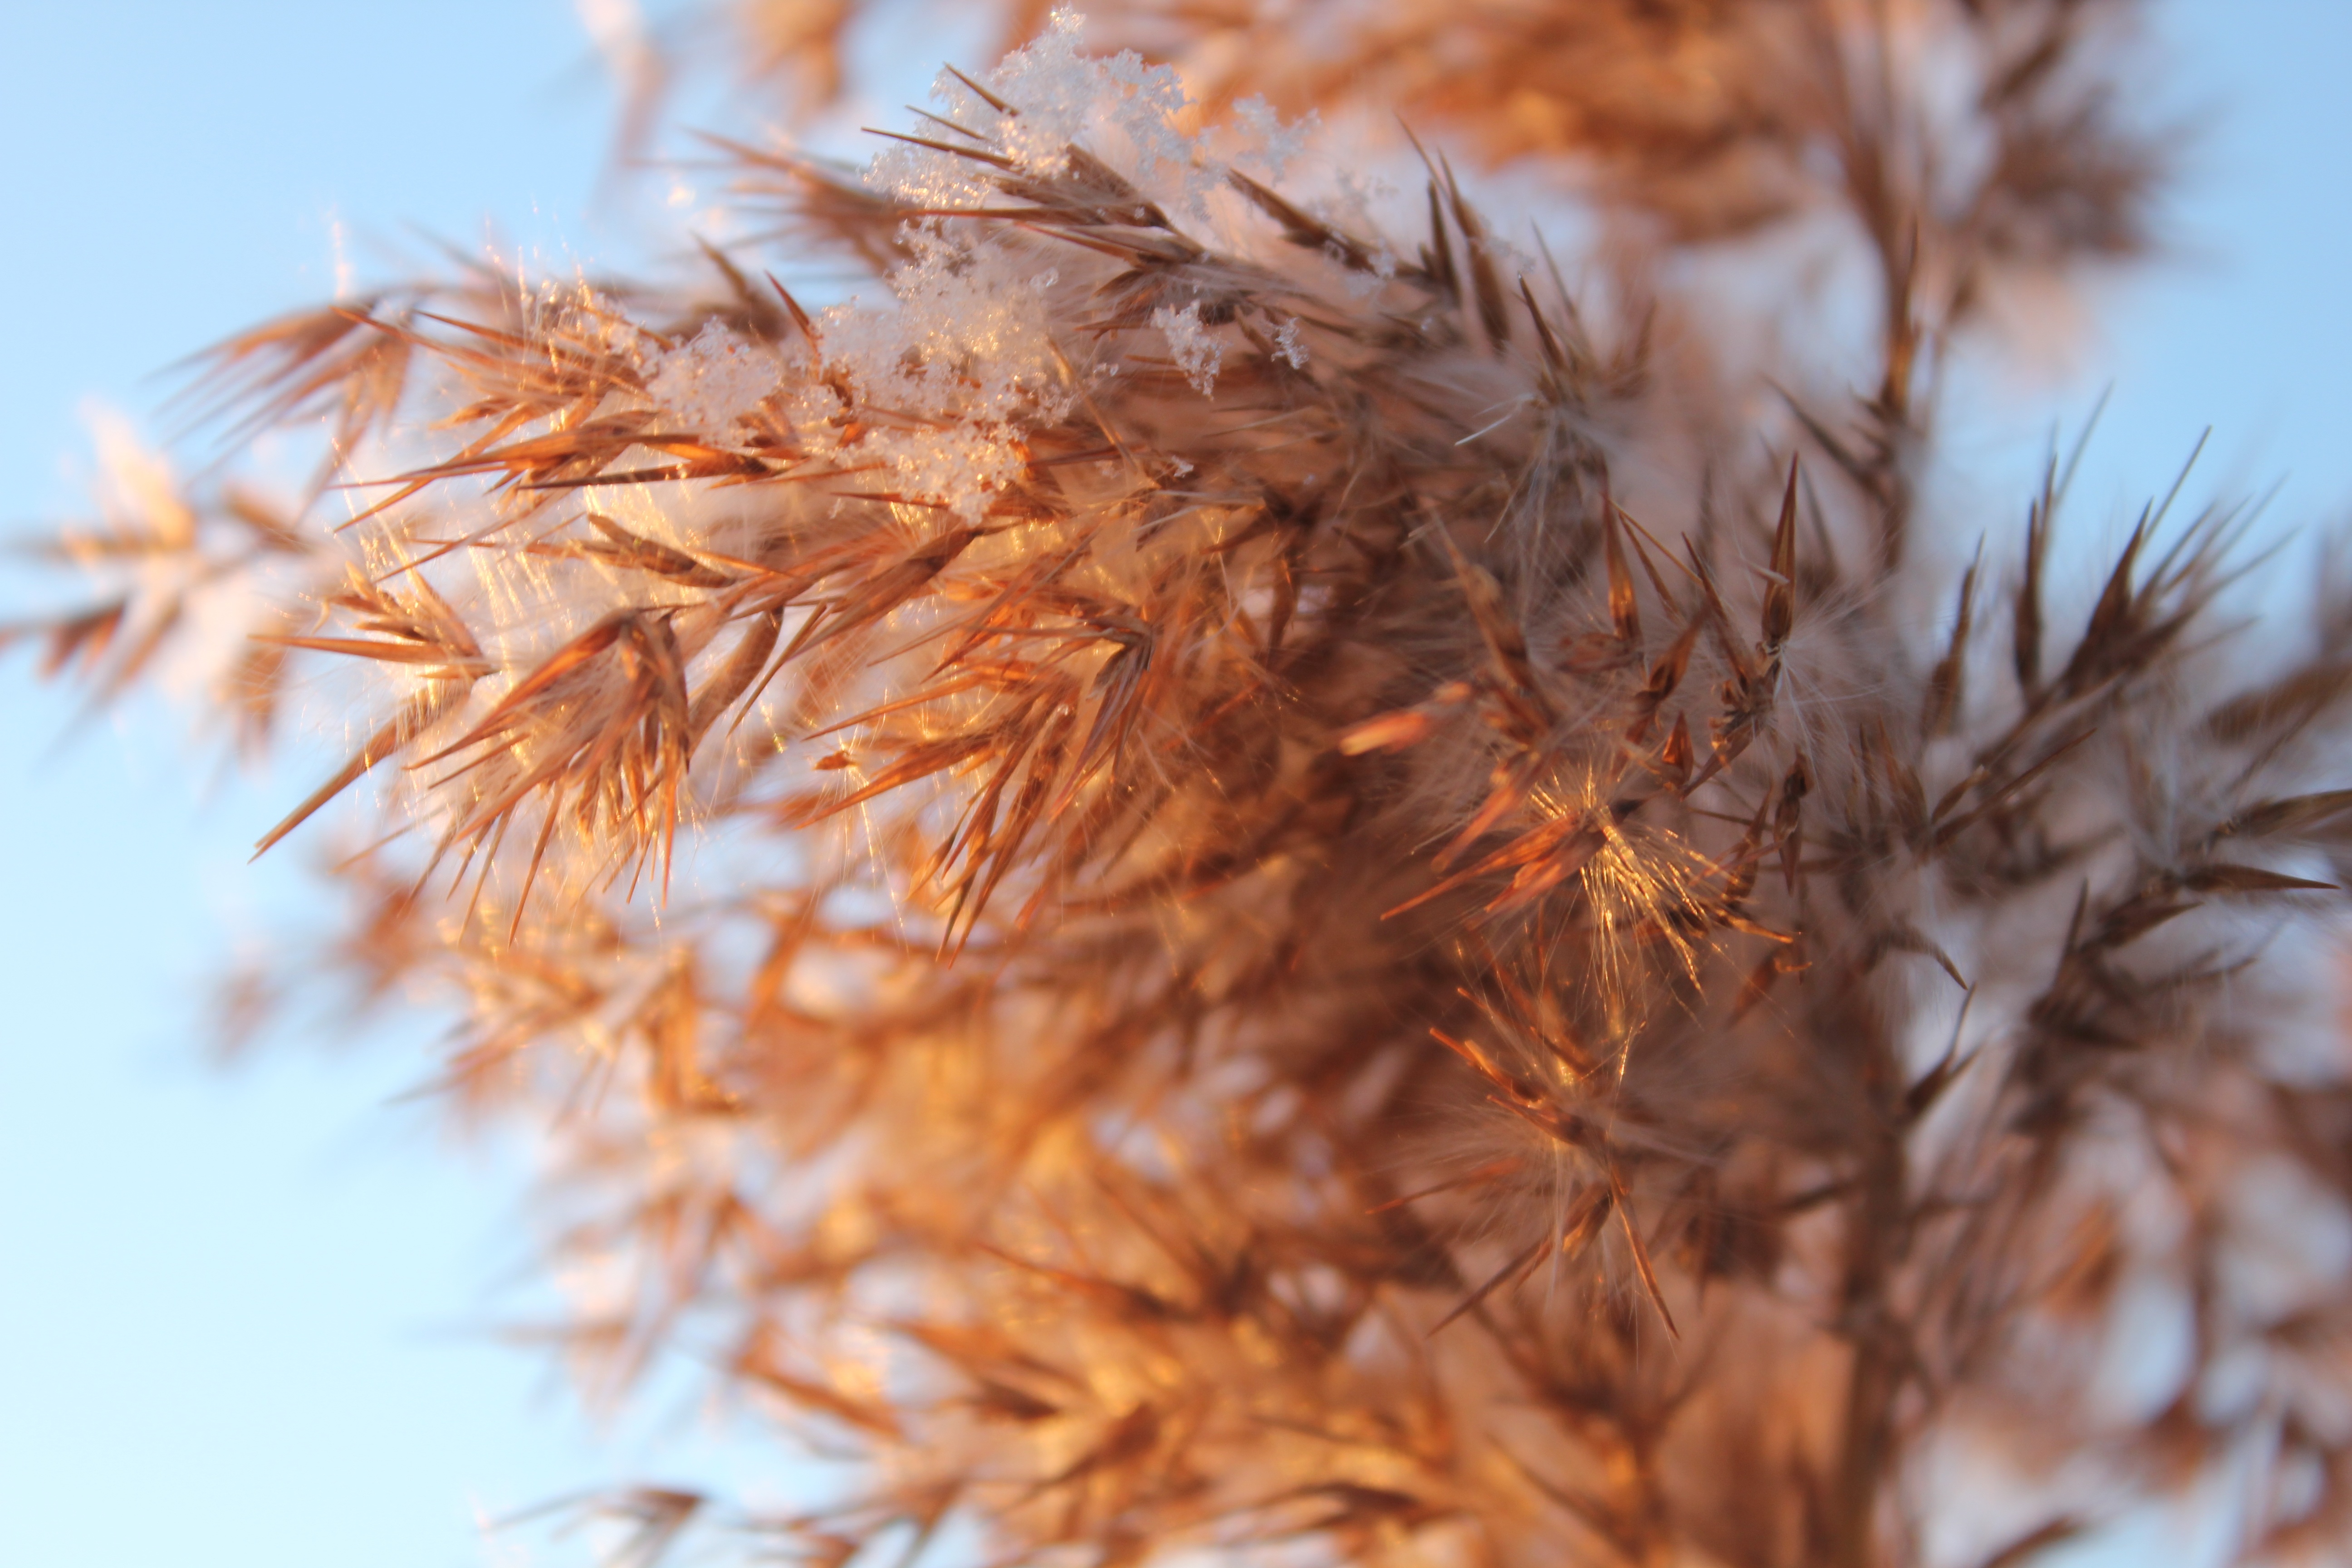
grass, snow, winter, sky, grain, heaven, dry grass, close up, gold, flakes, macro photography, commodity, grass family, computer wallpaper, phragmites